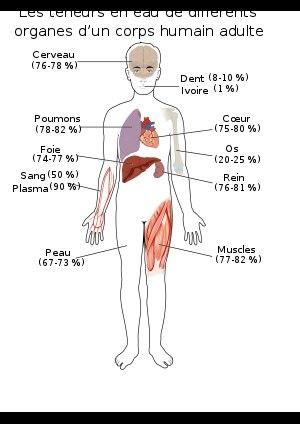
L’hydratation de la peau, appelée aussi hydratation cutanée, est un phénomène complexe qui assure à la peau sa souplesse, sa douceur, sa tonicité et son aspect.